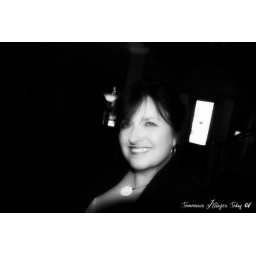
Walking out the door of the house to go to &amp;quot;Concerts by the Lake&amp;quot;.